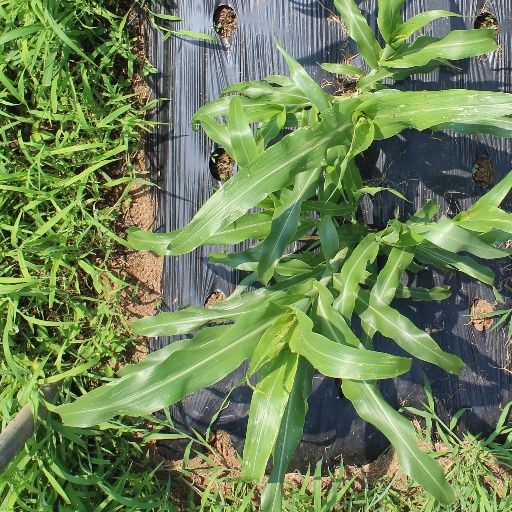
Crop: sorghum